Capital punishment in Australia

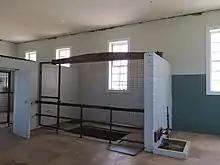
The former gallows at Fannie Bay Gaol

The last execution in the Northern Territory was a double hanging at Fannie Bay Gaol on 8 August 1952. The death penalty was abolished in 1973.